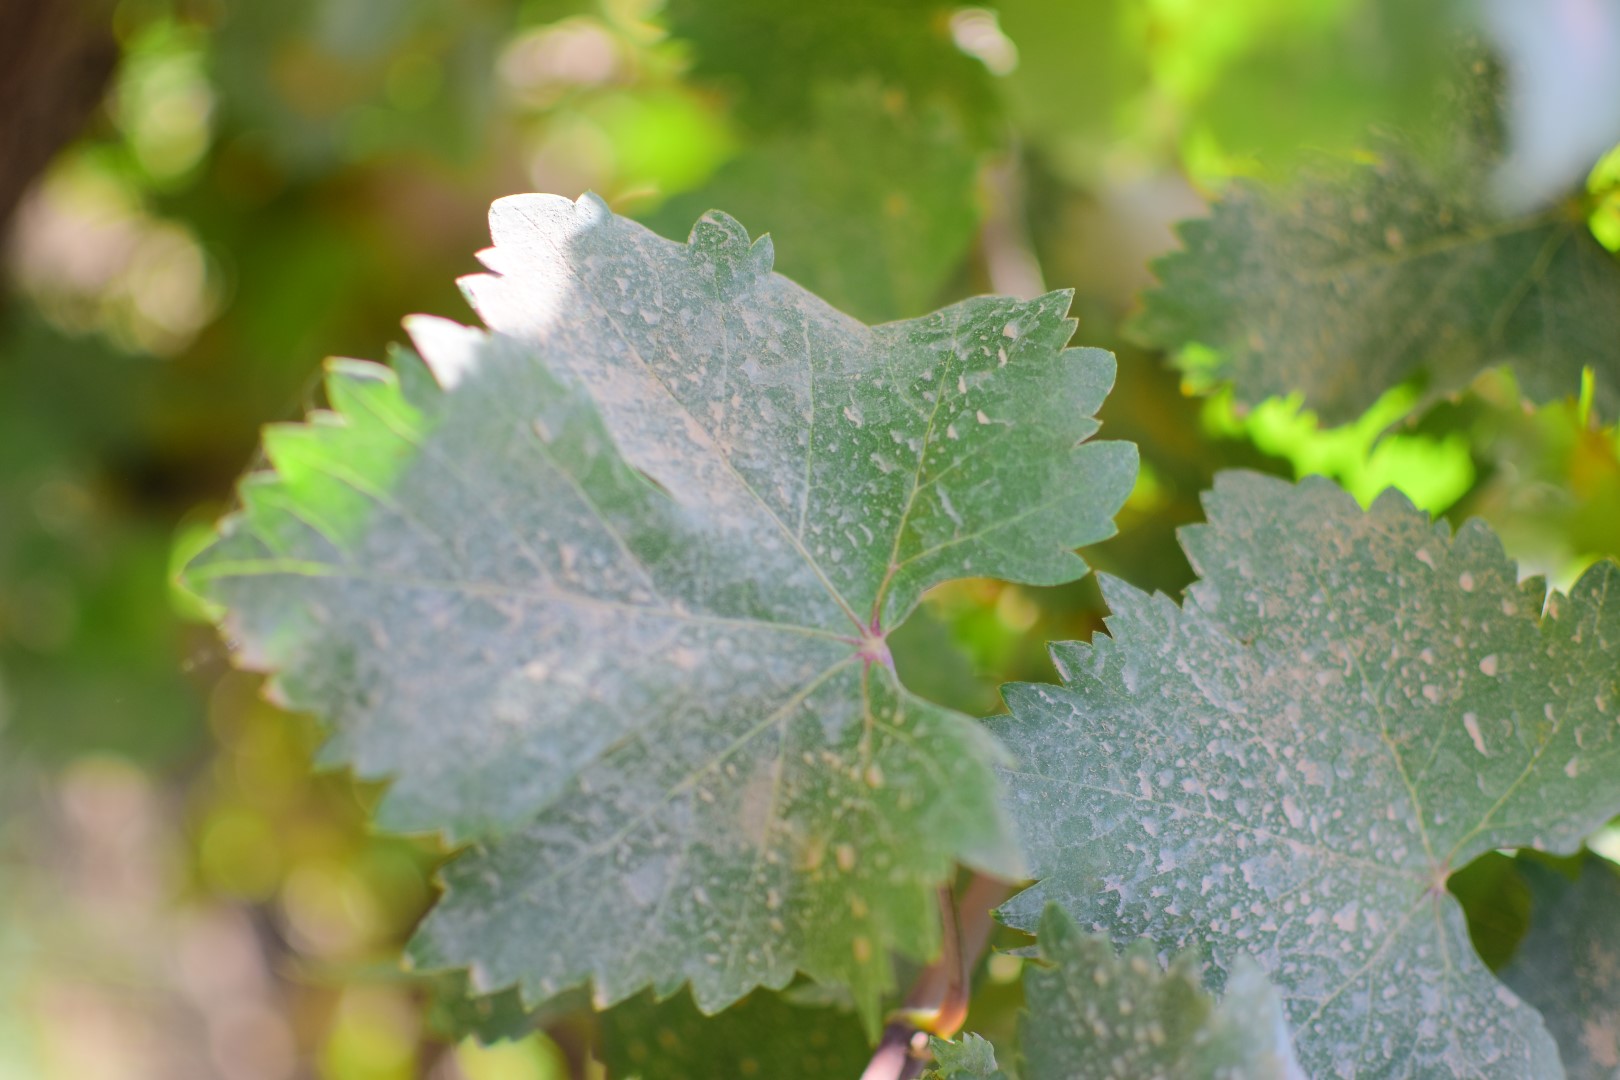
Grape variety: Shdah